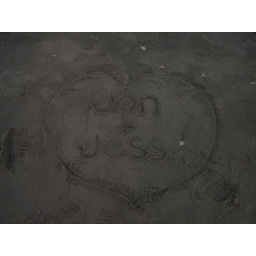
A heart in the sand on the beach